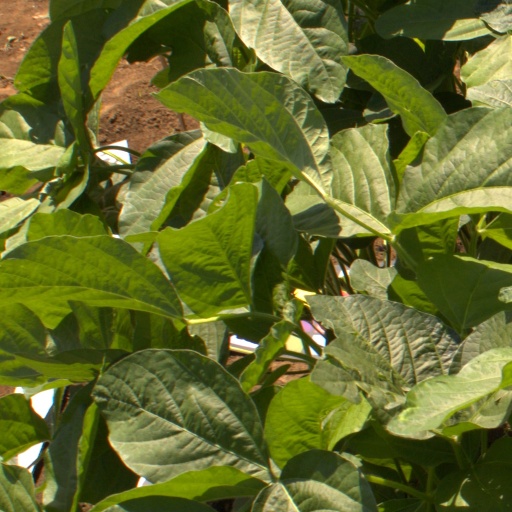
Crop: soybean